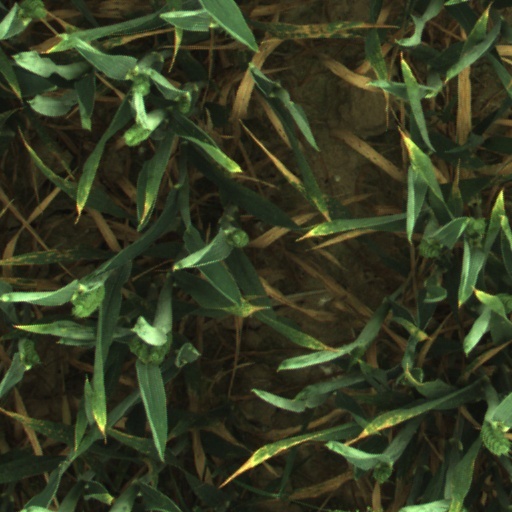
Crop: wheat